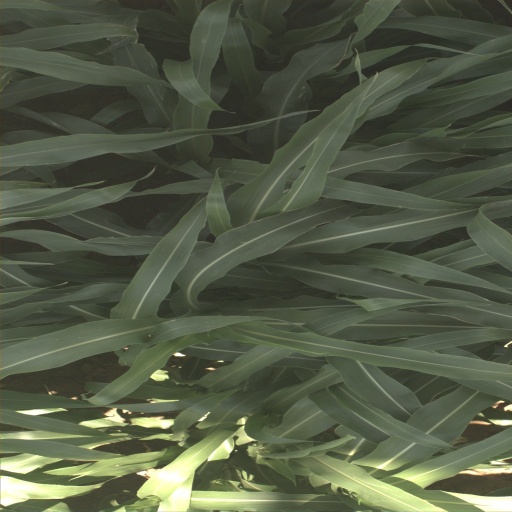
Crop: sorghum